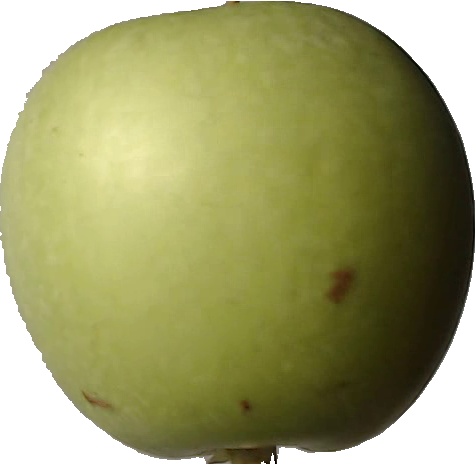
Label: apple_granny_smith_1